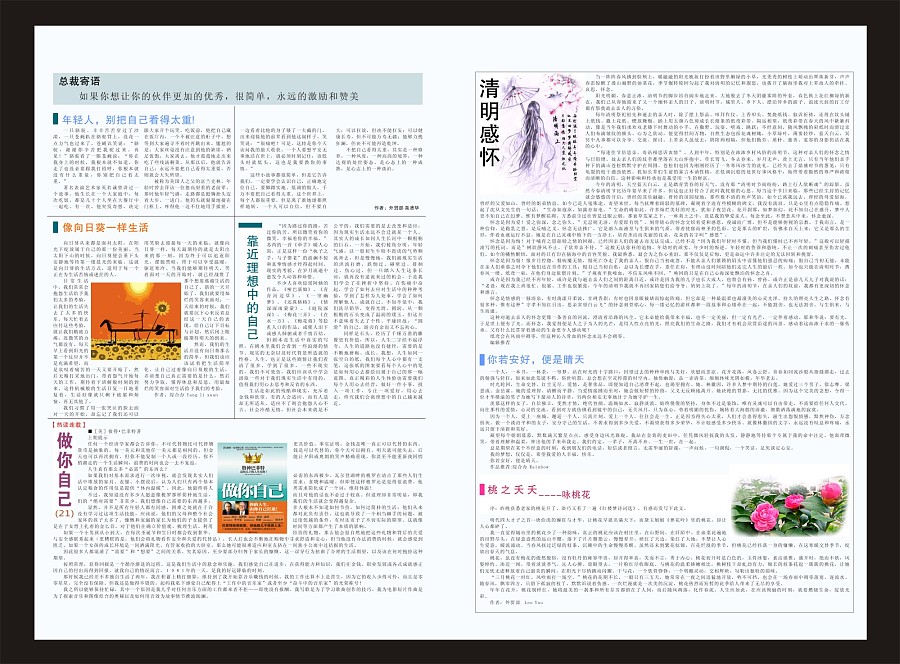
Label: paper